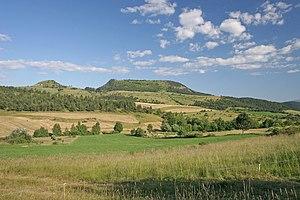
Cham des Bondons Camera location44°